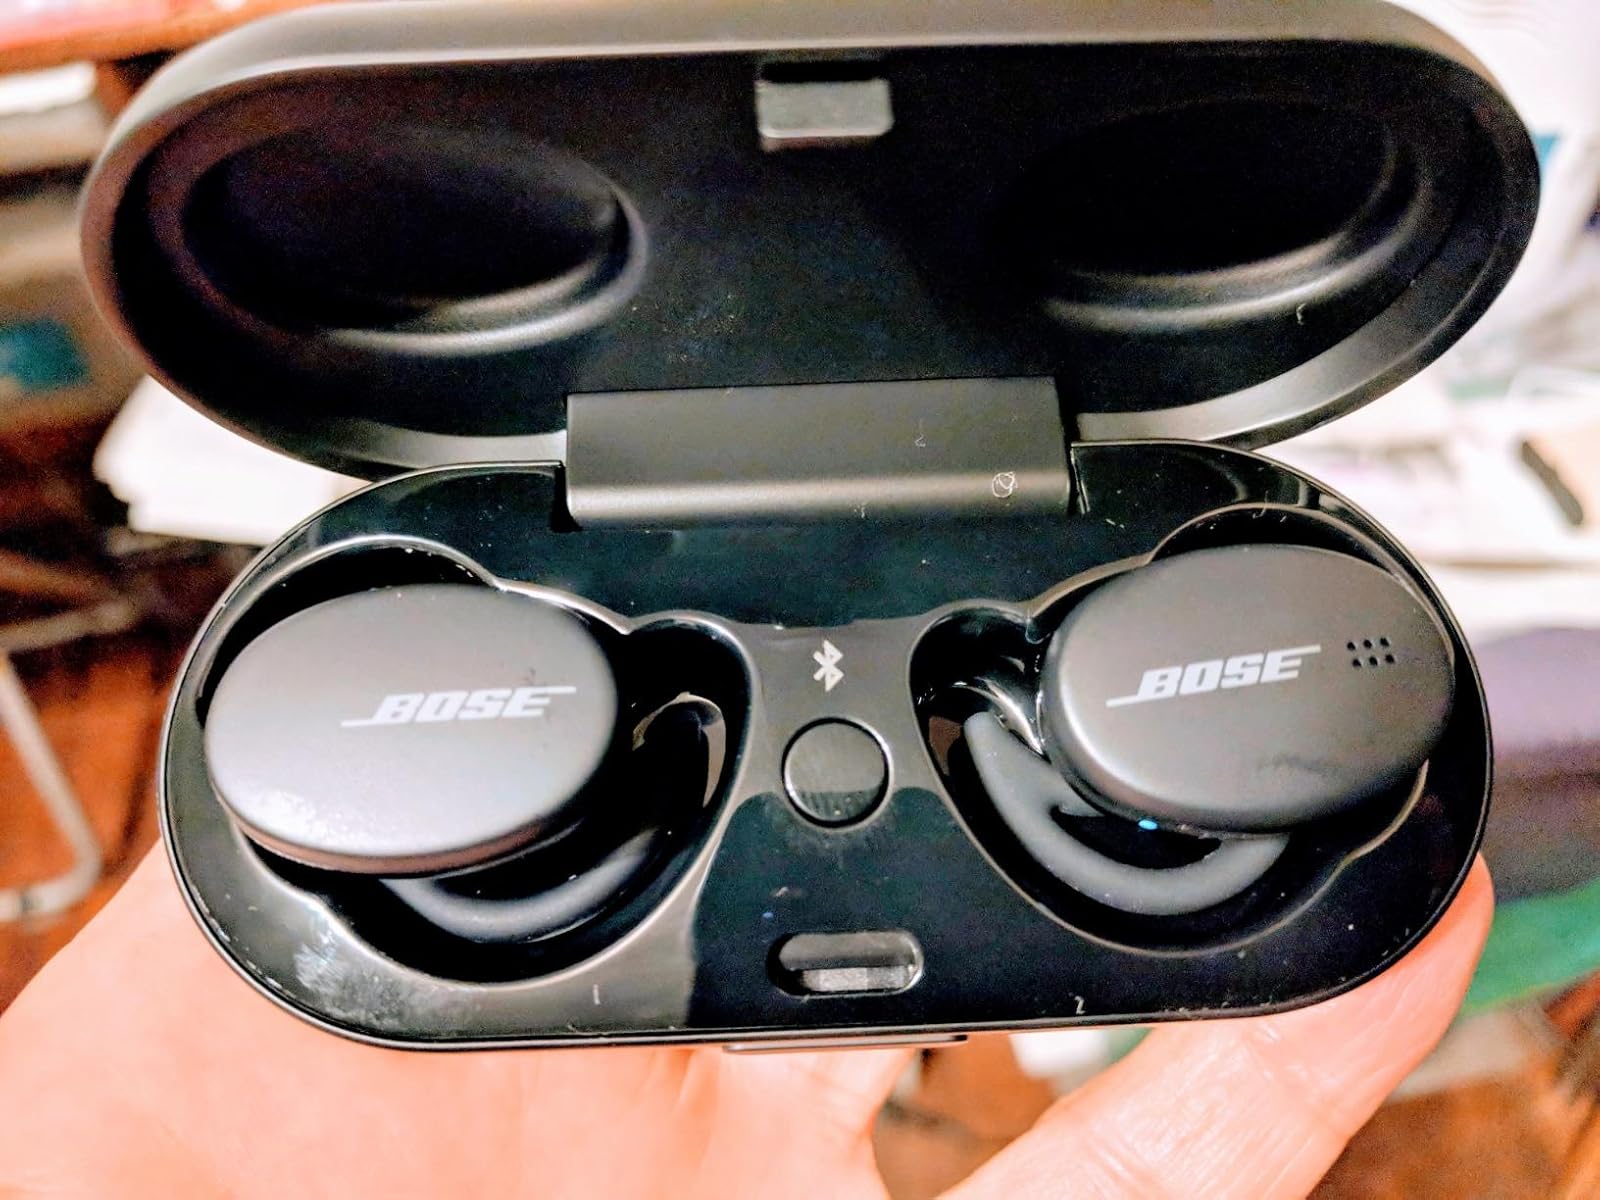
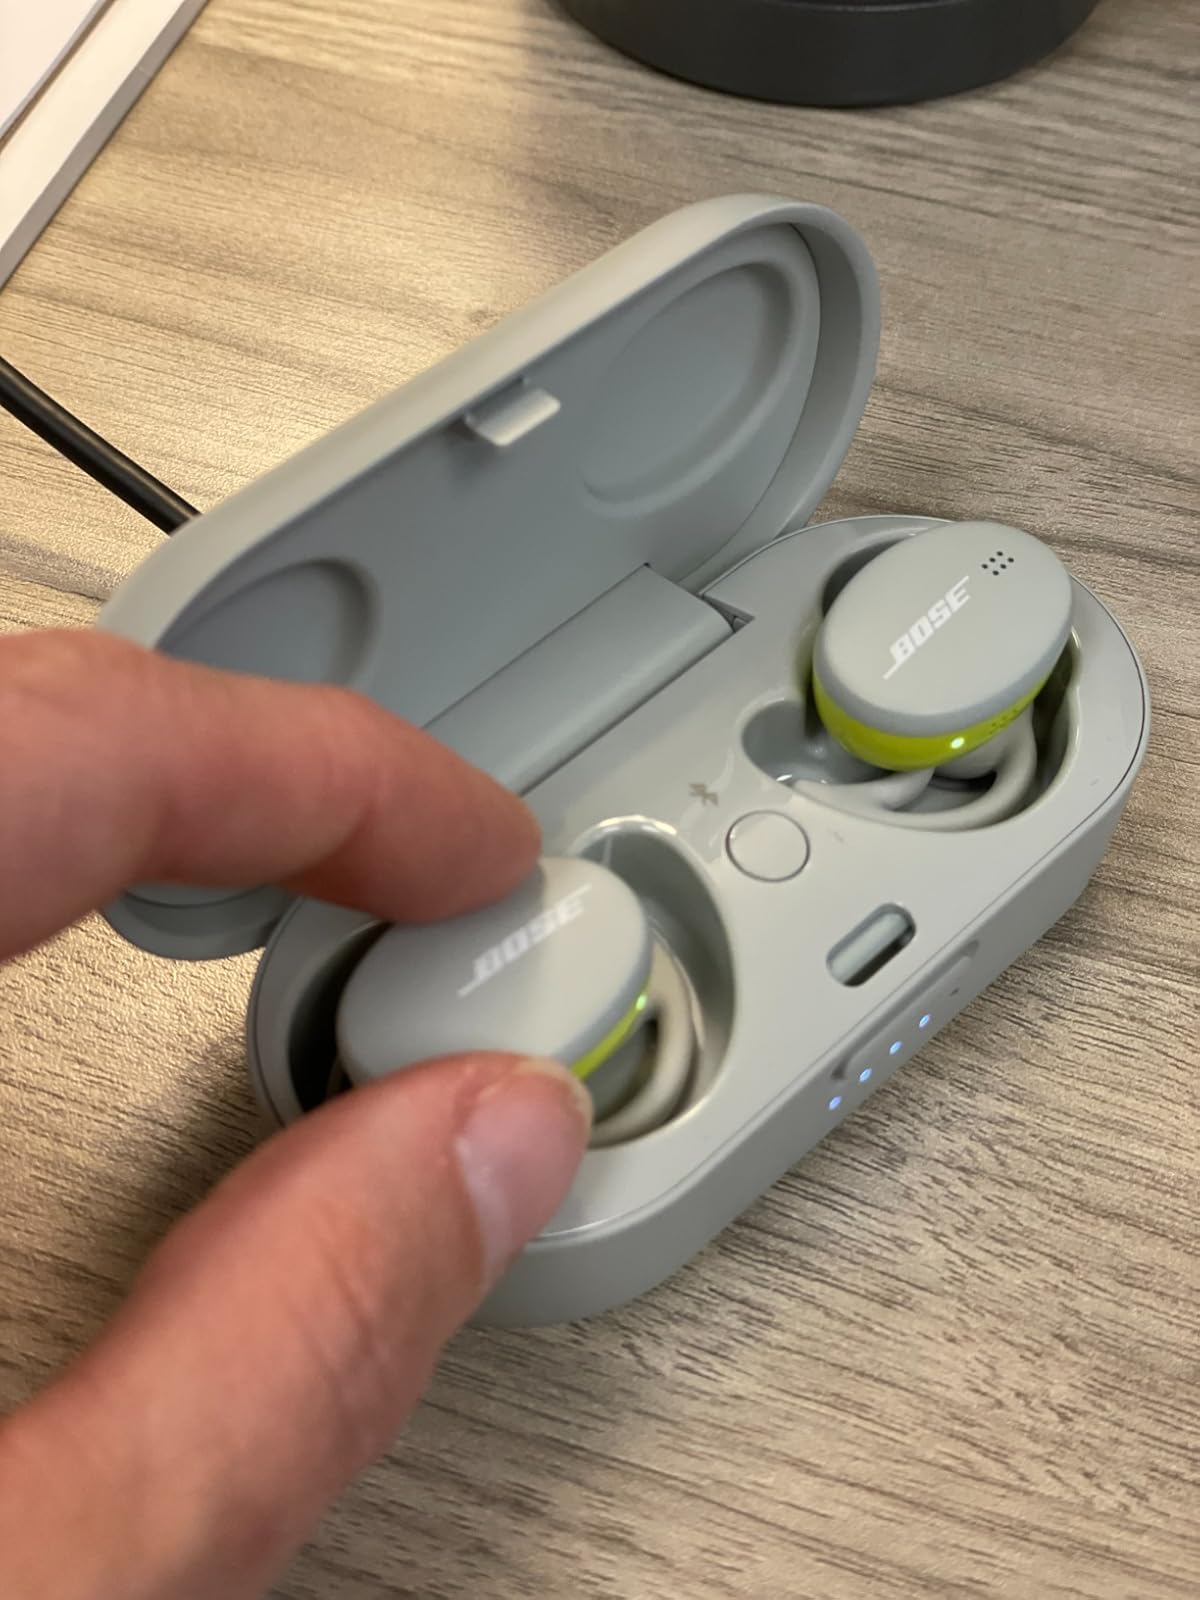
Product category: earbuds
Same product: no